Dromaeosaurus

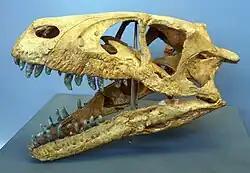
"D. albertensis" skull cast exhibited the Geological museum, Copenhagen, Denmark

Matthew and Brown originally placed "Dromaeosaurus" to its own subfamily, the Dromaeosaurinae, within the "Deinodontidae" (now known as Tyrannosauridae) based on some similarities in the general proportions of the skull. In 1969, John H. Ostrom recognized that "Dromaeosaurus" shared many features with "Velociraptor" and the newly discovered "Deinonychus", and assigned these forms to a new family: Dromaeosauridae. Since then, many new relatives of "Dromaeosaurus" have been found.